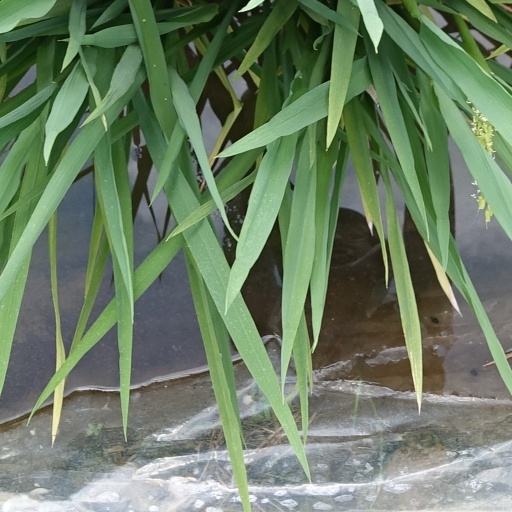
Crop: rice